Playing with Fire (Blackpink song)

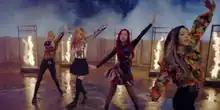
A screenshot from the music video, with Blackpink members dancing the choreography of the song in a flamed area

The music video for "Playing with Fire" was directed by Seo Hyun-seung, who previously worked with the group and directed the music video for "Boombayah", and it was released on Blackpink's official YouTube channel at midnight on November 1, 2016 KST. As of January 2023, the video has over 800 million views. Blackpink also released the dance practice video for "Playing With Fire" on YouTube on November 4, 2016. It was choreographed by Kyle Hanagami, who had worked with them for "Boombayah" from their previous single album "Square One". The group had their comeback stage for both songs on November 6 on SBS's "Inkigayo" and on Mnet's "M Countdown" on November 10, 2016.